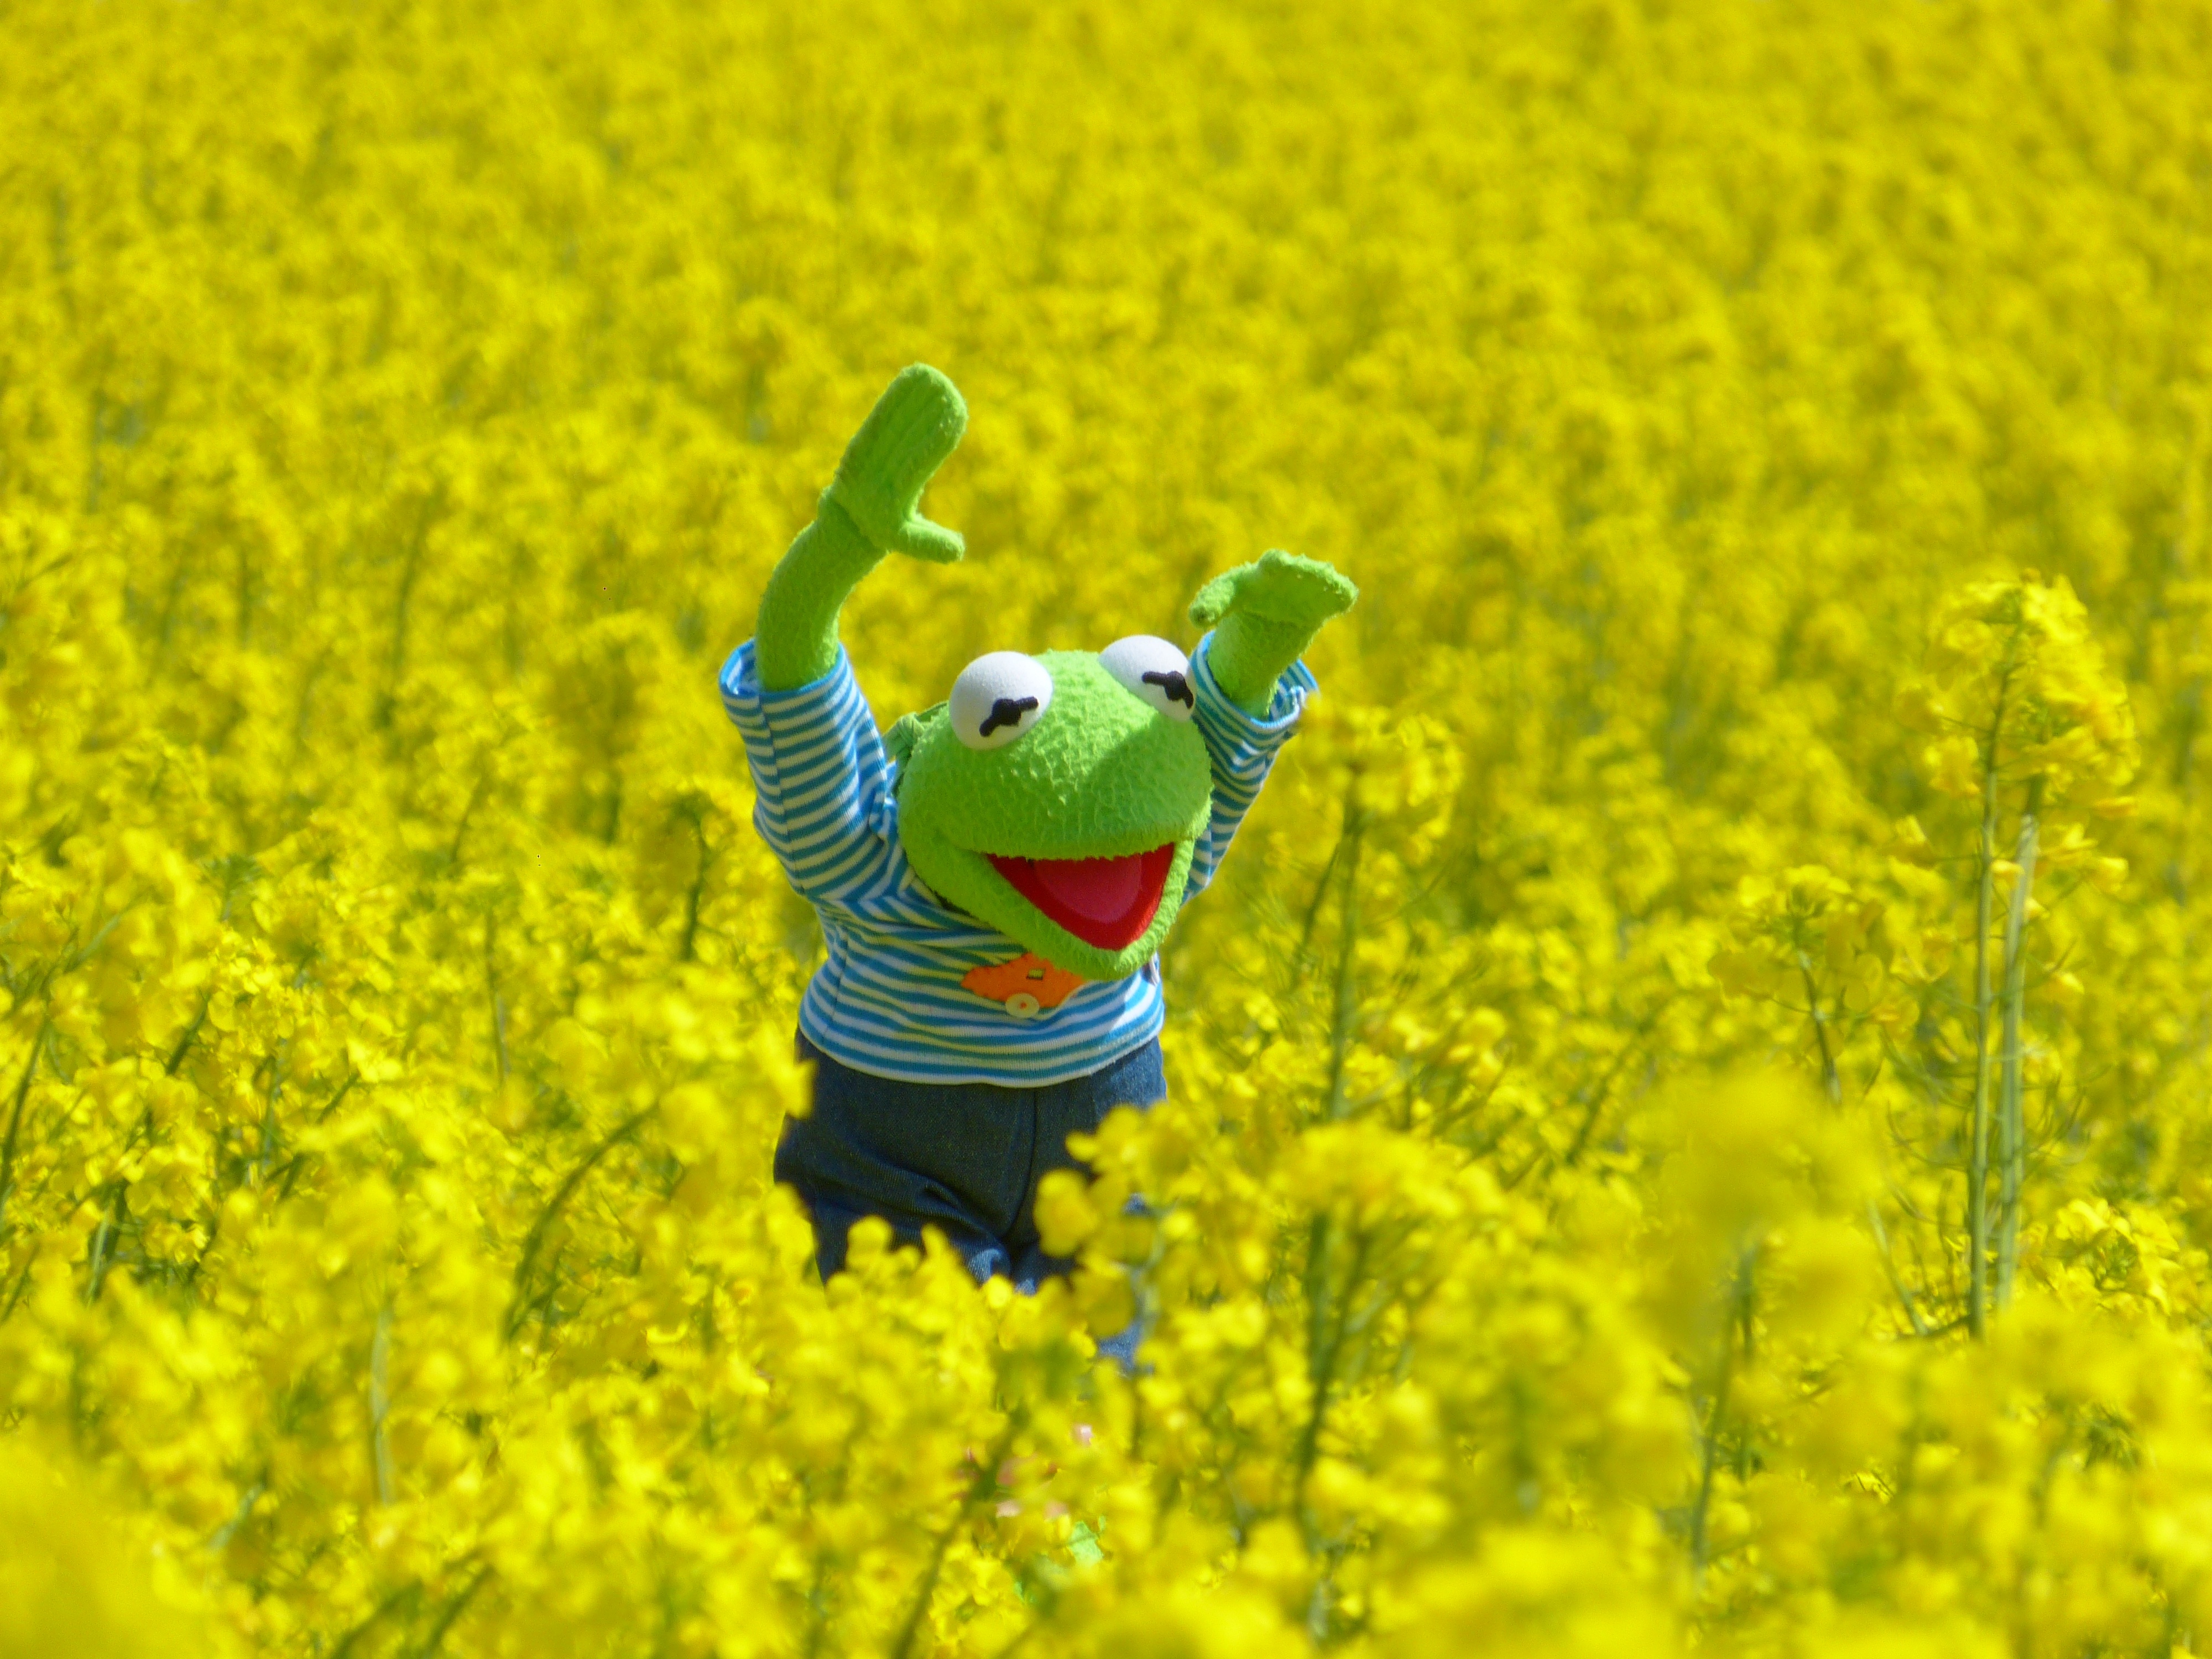
grass, blossom, plant, field, meadow, flower, bloom, food, produce, vegetable, crop, frog, yellow, agriculture, rapeseed, canola, kermit, brassica, brassicaceae, inflorescence, oilseed rape, bl tenmeer, flowering plant, field of rapeseeds, rape blossoms, cruciferous plant, grass family, land plant, mustard plant, mustard and cabbage family, brassica rapa